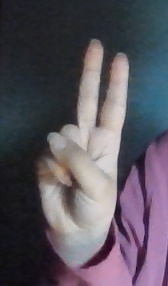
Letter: taa